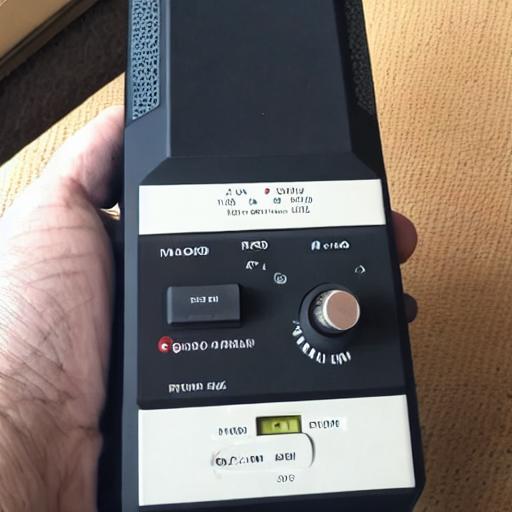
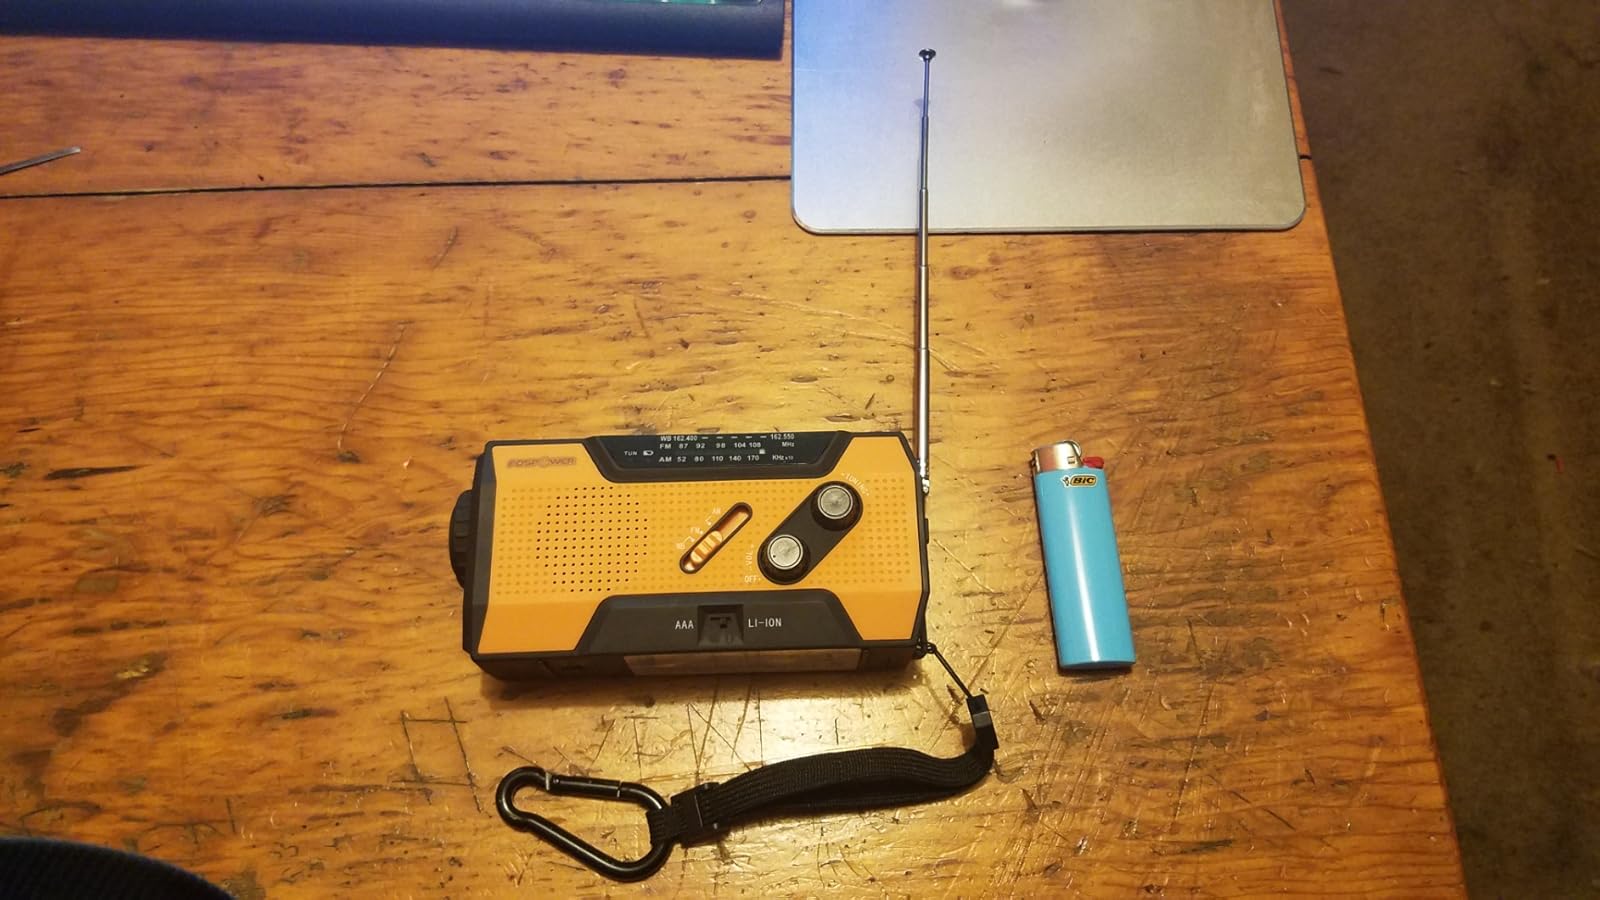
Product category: radio
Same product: no